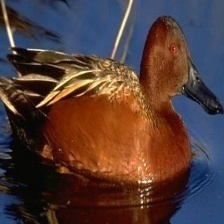
Species: CINNAMON TEAL
Scientific name: ANAS CYANOPTERA
ImageNet parent category: drake